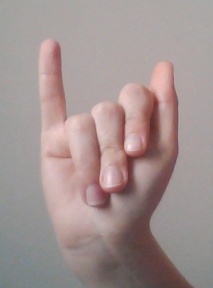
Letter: meem